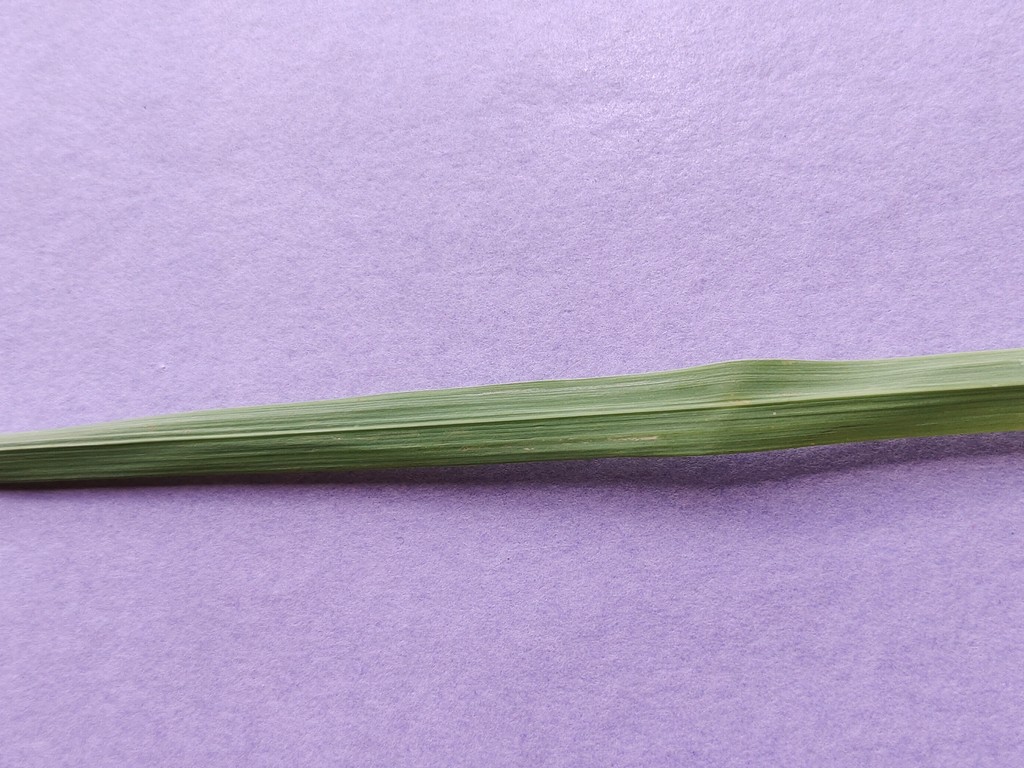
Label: Healthy